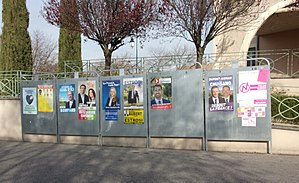
Franske regionvalg 2015
Valgplakater 2015 i regionvalget i Provence-Alpes-Côte d'Azur.
Franske regionvalg 2015 blev afholdt den 6. og 13. december 2015 i Frankrig. Valgene drejede sig om formandskaber i regionsrådene i Frankrig. Der er 17 Regionale formandskaber: 13 inden kontinentale Frankrig og Korsika, plus fire oversøiske. Selvom de ikke har lovgivningsmæssige autonomi, administrerer disse territoriale fællesskaber betydelige budgetter. Desuden er regionale valg ofte taget som en midtvejsevaluerende meningsmåling. De franske regionsrådsvalg er de første, som finder sted efter Terrorangrebene i Paris november 2015 og de sidste inden det franske præsidentvalg 2017.